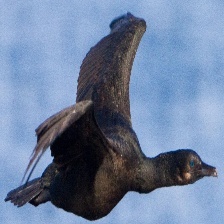
Species: BRANDT CORMARANT
Scientific name: PHALACROCORAX PENICILLATUS